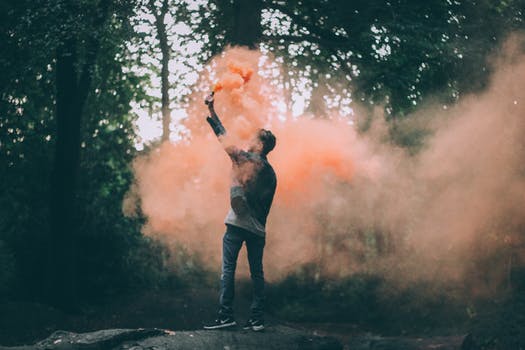
Label: No Watermark